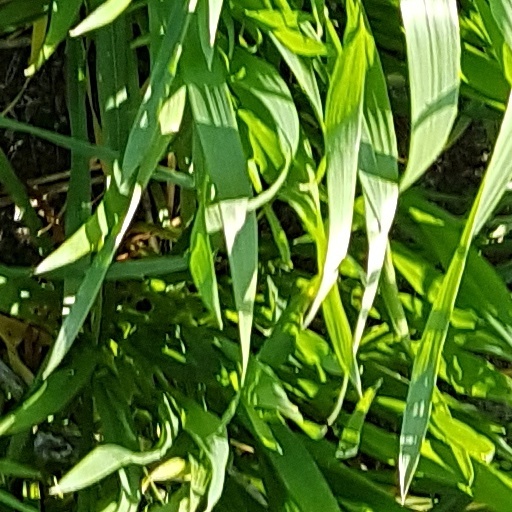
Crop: wheat